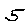
Label: 5